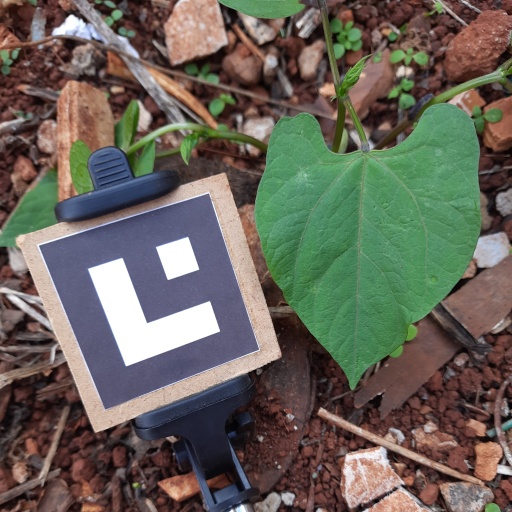
Observations: wavy surface, no eating holes, under shade